2016 UEFA Europa League final

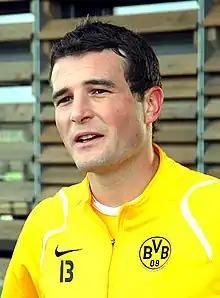
Alexander Frei

Former Switzerland and Basel striker Alexander Frei was named the ambassador for the final.